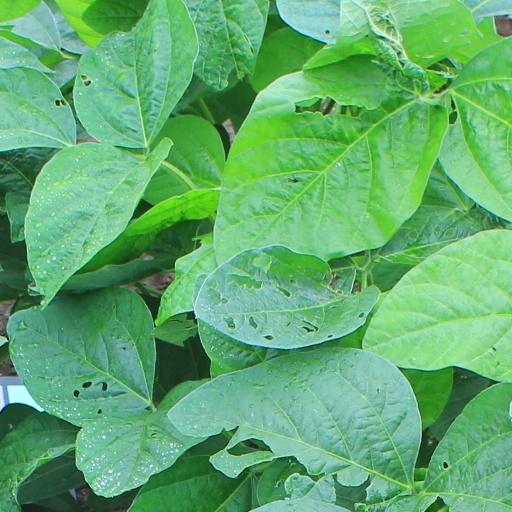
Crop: soybean